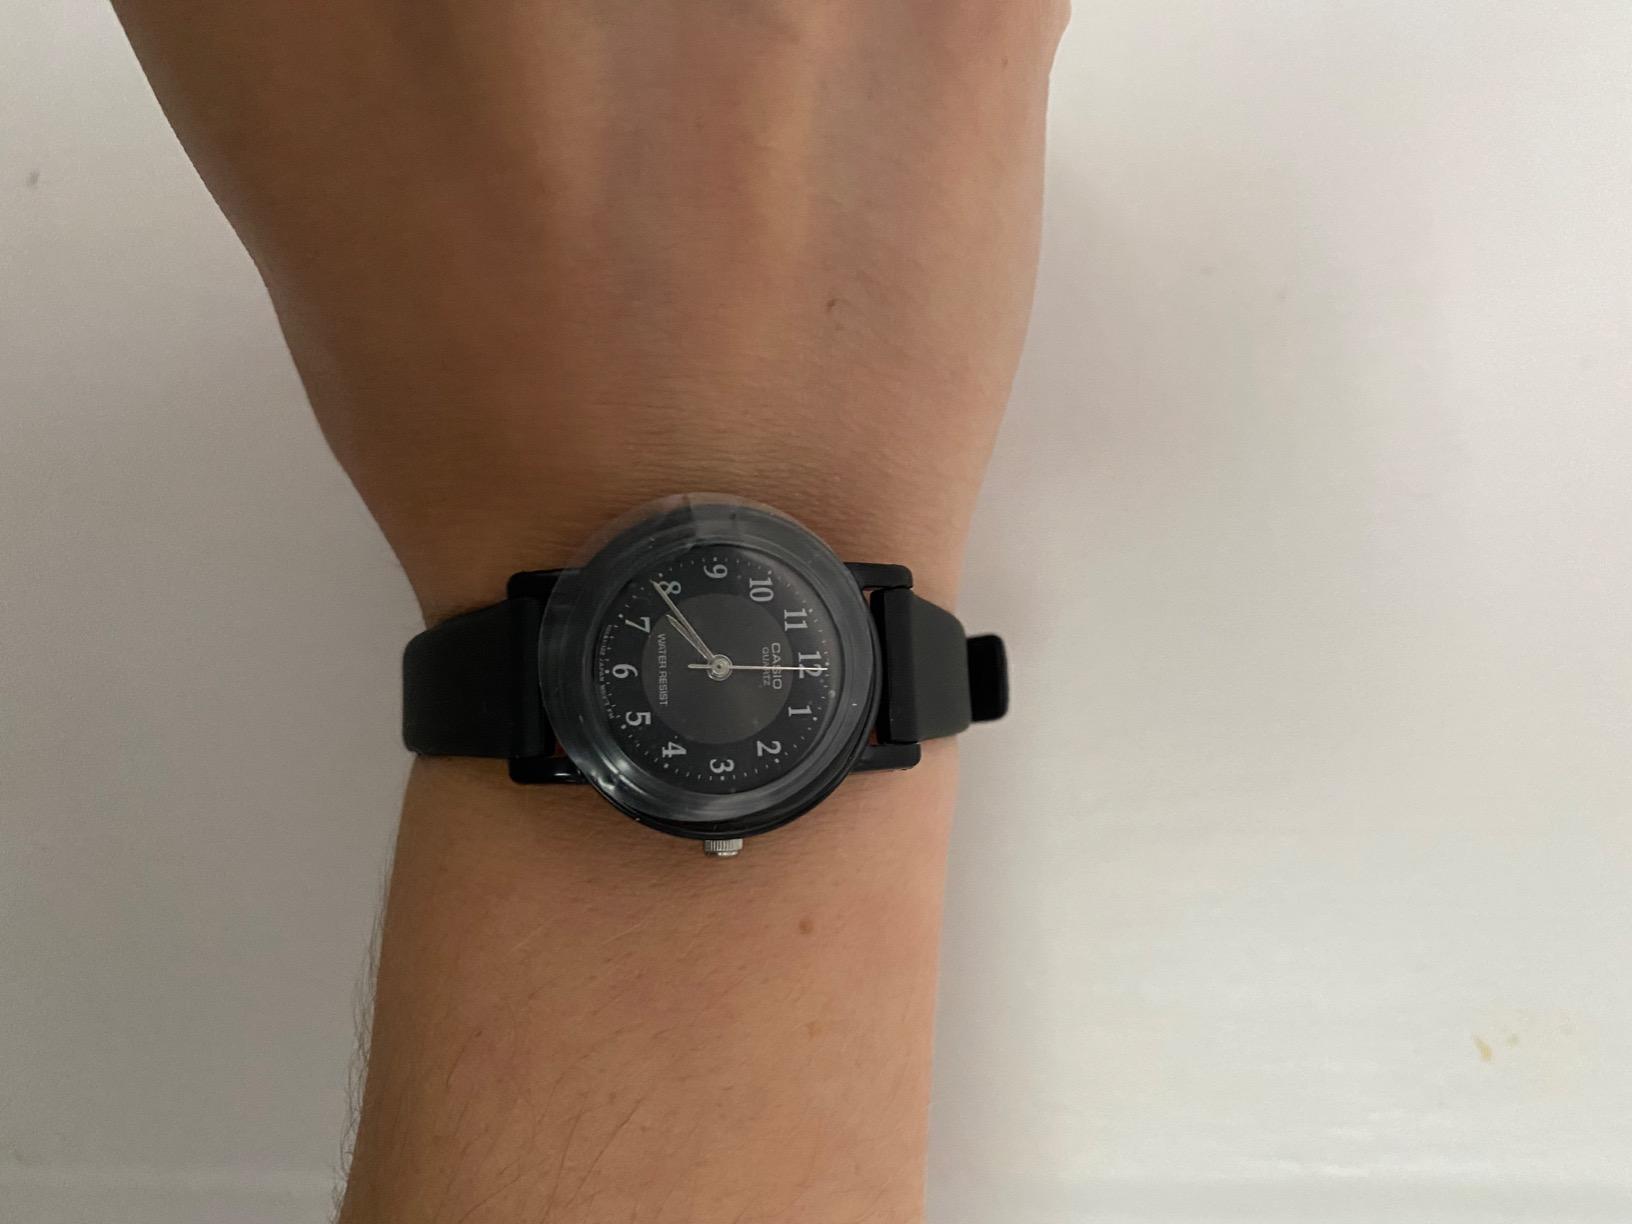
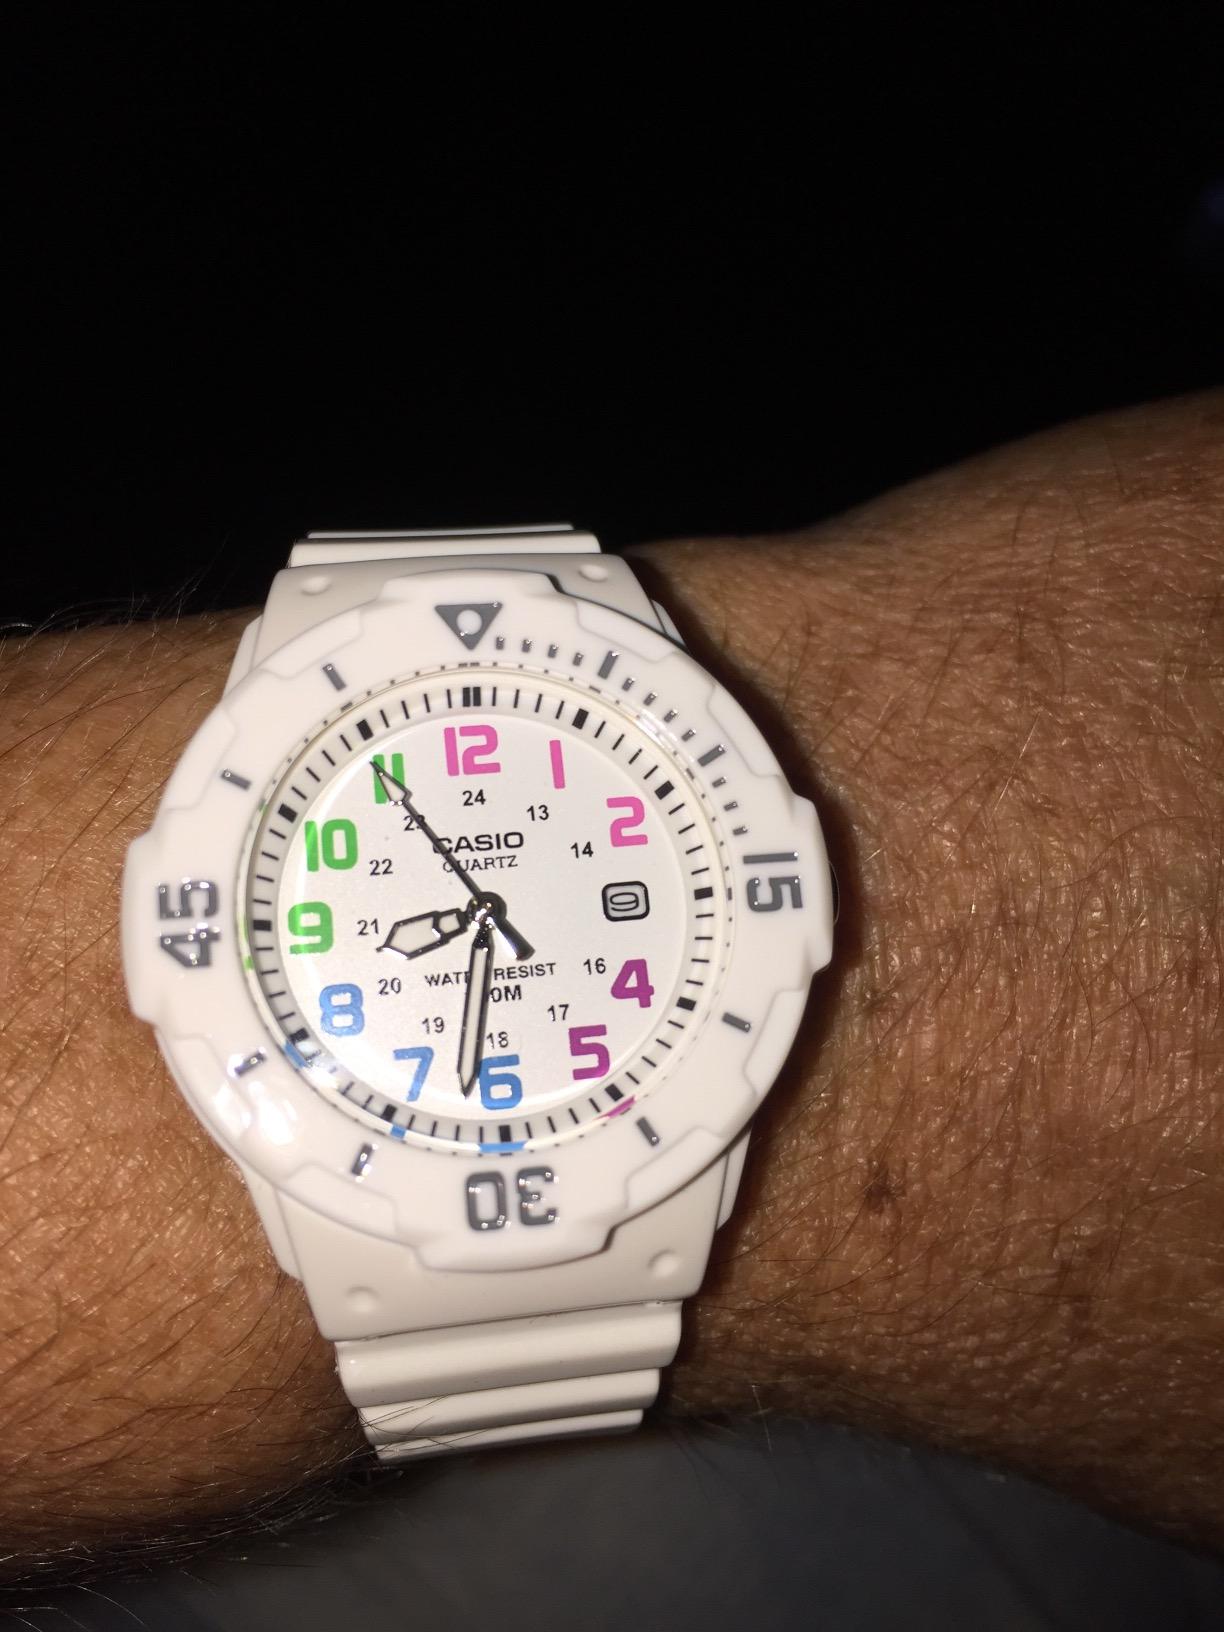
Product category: accessories_watch
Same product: no